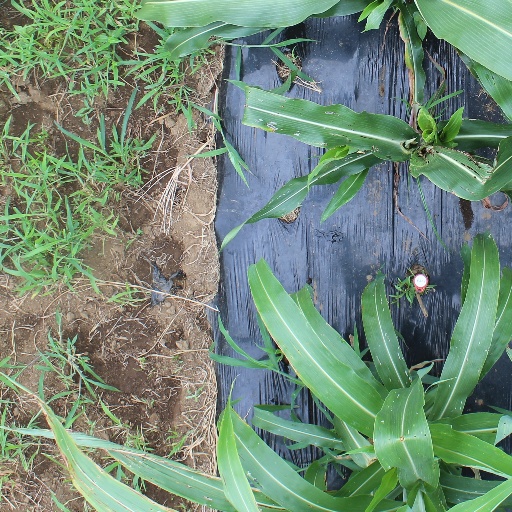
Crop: sorghum